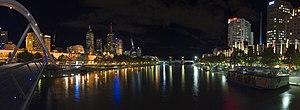
Vue nocturne du fleuve Yarra dans sa traversée du centre-ville de Melbourne. À gauche, le quartier d'affaires, à droite, le quartier de Southbank. Vue panoramique composée de cinq clichés pris avec un appareil Canon 10D et d'un objectif 17-40mm f/4L.